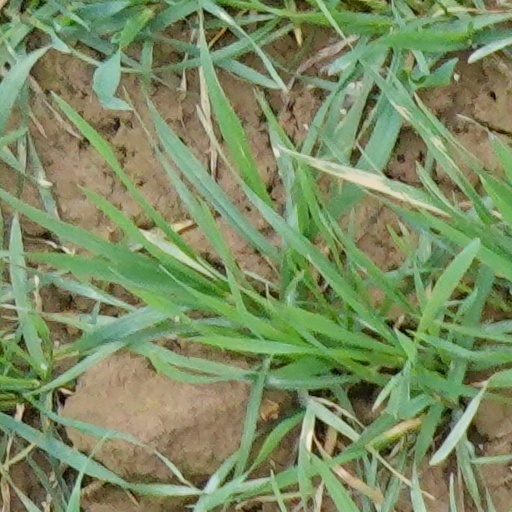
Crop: wheat